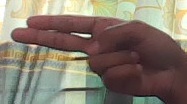
ASL sign: H